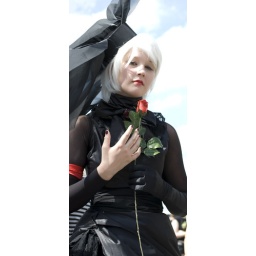
Dressed in black, white hair and a red rose, perfect dramatic colour combination